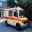
Label: ambulance